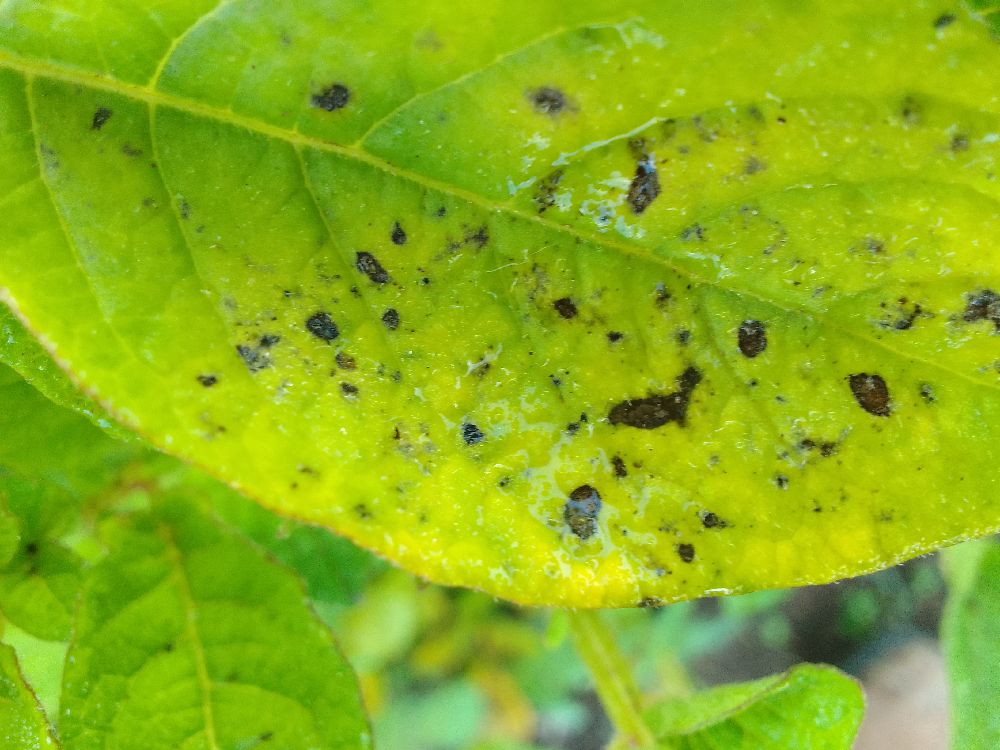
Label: Early blight